Deschênes, Quebec

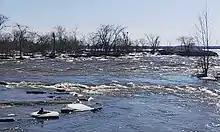
Île Conroy 21 mars 2021

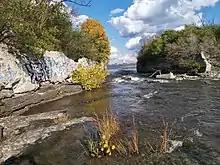
Ruines de Deschênes 2020

In 1857, Mary Conroy bought a farm near the Deschênes rapids and transformed it into one of the most prosperous dairy farms in the Outaouais. Her husband died in 1868 and she took over the management of the family businesses, a rarity at that time for a woman. She modernized their sawmill and built a second one which produced nearly 30 million board feet in one season. Two hundred sawmill workers settled in the village of Deschênes Mills building up in Lots 15 and 16 along the Ottawa River near the rapids.